Ellis L. Perry

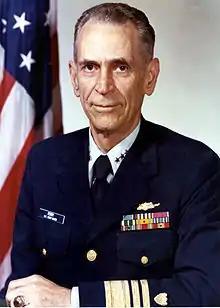

Ellis L. Perry (September 29, 1919 – March 2, 2002) was a vice admiral and Vice Commandant of the United States Coast Guard.